Berštejn Castle

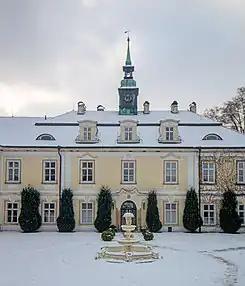
Nový Berštejn in 2022

Berštejn Castle is a 16th-century Czech castle located just outside the village of Dubá in the Doksy municipality. Berštejn also refers to a chateau near the castle.